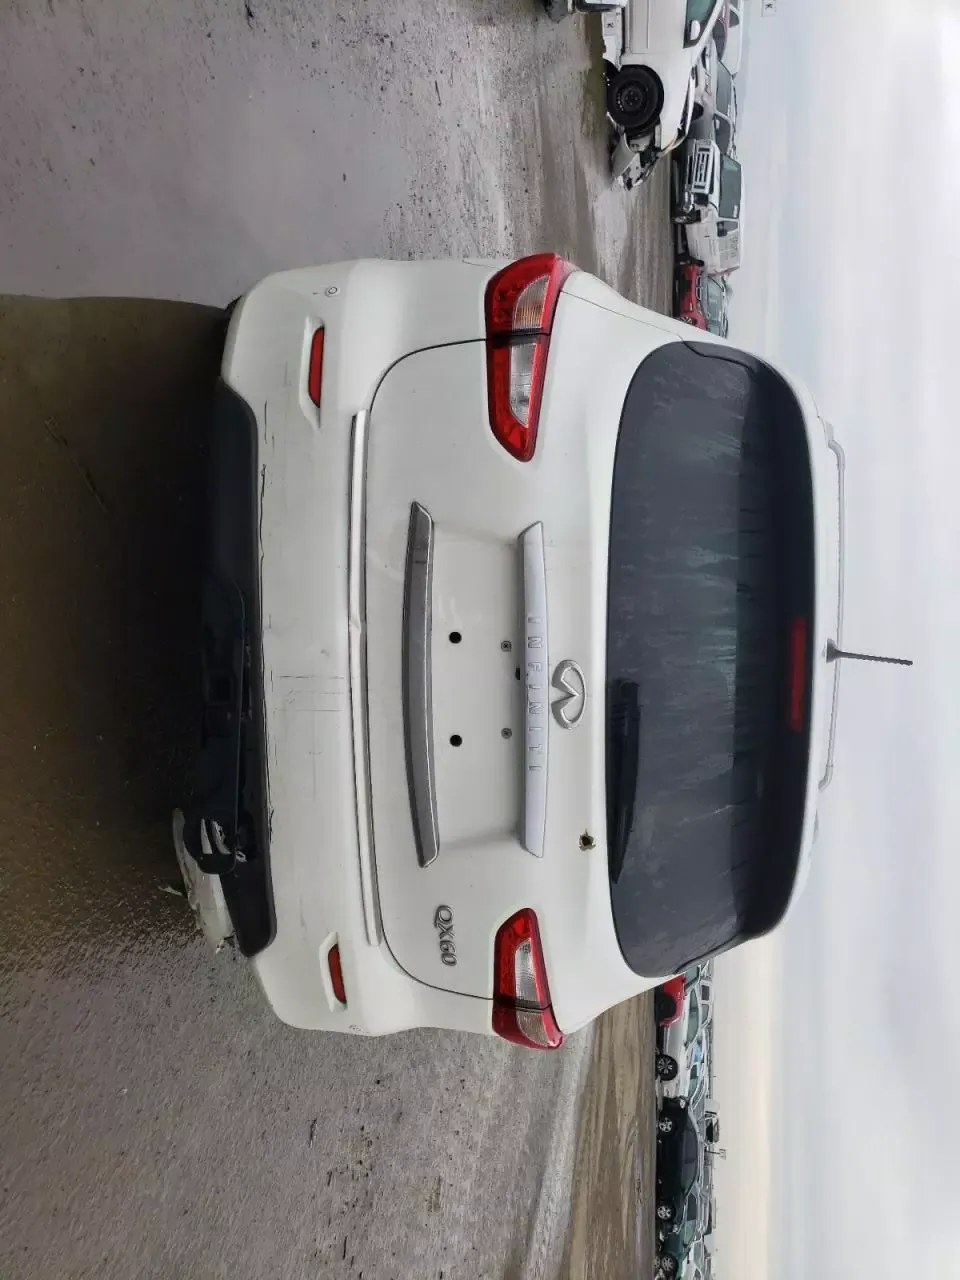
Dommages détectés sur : pare-choc arrière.
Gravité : mineur